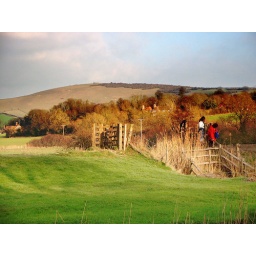
Spanish speaking walkers cross a stile by the river Cuckmere, East Sussex